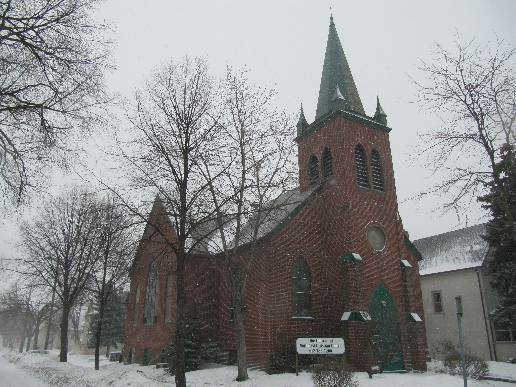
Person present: No